William J. Fields

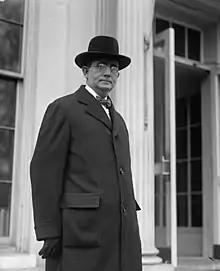

William Jason Fields (December 29, 1874October 21, 1954) was an American politician from the U.S. state of Kentucky. Known as "Honest Bill from Olive Hill", he represented Kentucky's Ninth District in the U.S. House of Representatives from 1911 to 1923, resigning to become the state's 41st governor.